Politics of Vermont

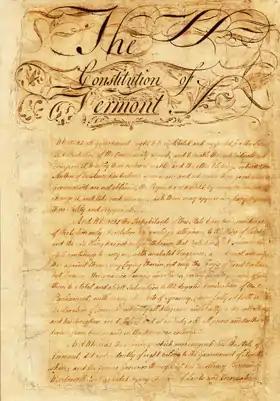
Vellum manuscript of the Constitution of Vermont, 1777 – this constitution was amended in 1786 and replaced in 1793 following Vermont's admission to the federal union in 1791

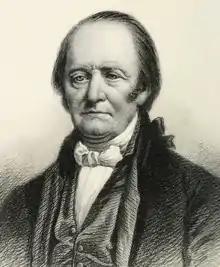
Engraving of Thomas Chittenden (presumed likeness) – first and third governor of the Vermont Republic and first governor of the State of Vermont (March 4, 1791 – August 25, 1797)

Vermont is one of four states that once was an independent nation, as the Republic of Vermont. The other states that used to be independent are Texas as the Republic of Texas, California as the California Republic, and Hawaii as the Kingdom and later Republic of Hawaii.